Alison Des Forges

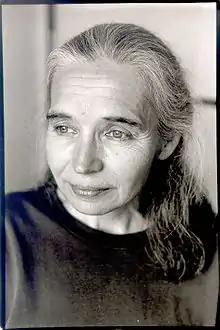
Alison Des Forges, 2005

Alison Des Forges (née Liebhafsky; August 20, 1942 – February 12, 2009) was an American historian and human rights activist who specialized in the African Great Lakes region, particularly the 1994 Rwandan genocide. At the time of her death, she was a senior advisor for the African continent at Human Rights Watch. She died in a plane crash on 12 February 2009.